Ali Al-Biski

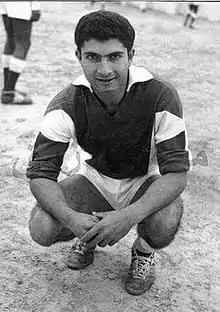

Mohammed Ali Al-Dibiski (1941 – 24 April 2019, commonly known as Ali Al-Biski, is a Libyan former footballer who played as a striker. Although he did not score in FIFA-approved competitions due to Libya's lack of participation at the time, he is the Libya national team's all-time top scorer.